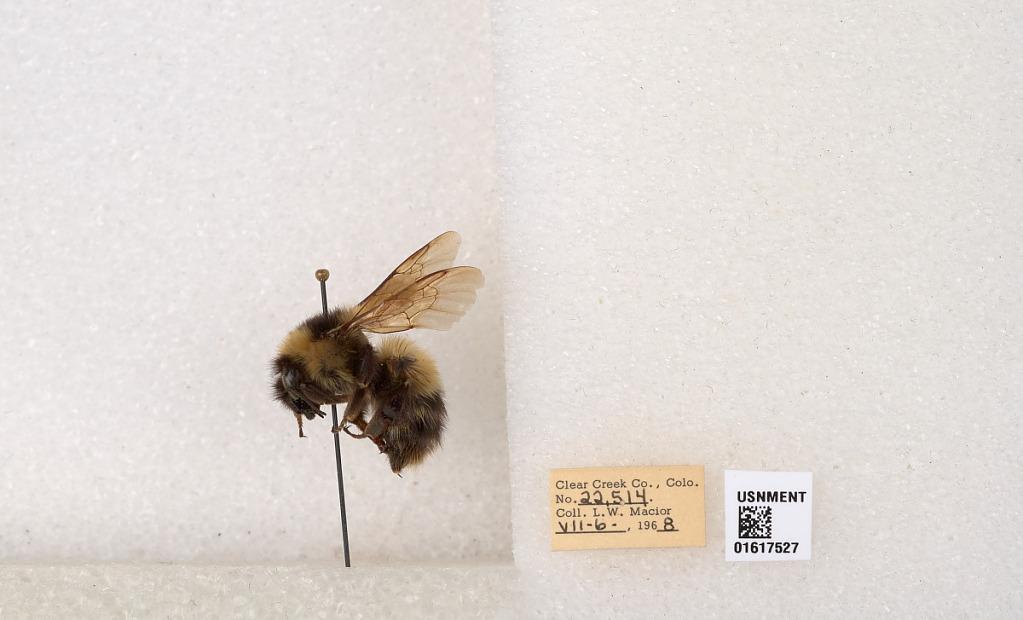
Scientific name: Bombus kirbyellus
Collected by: L. Macior
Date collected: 1968-7-6
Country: United States
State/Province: Colorado
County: Clear Creek
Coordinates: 39.6891, -105.644